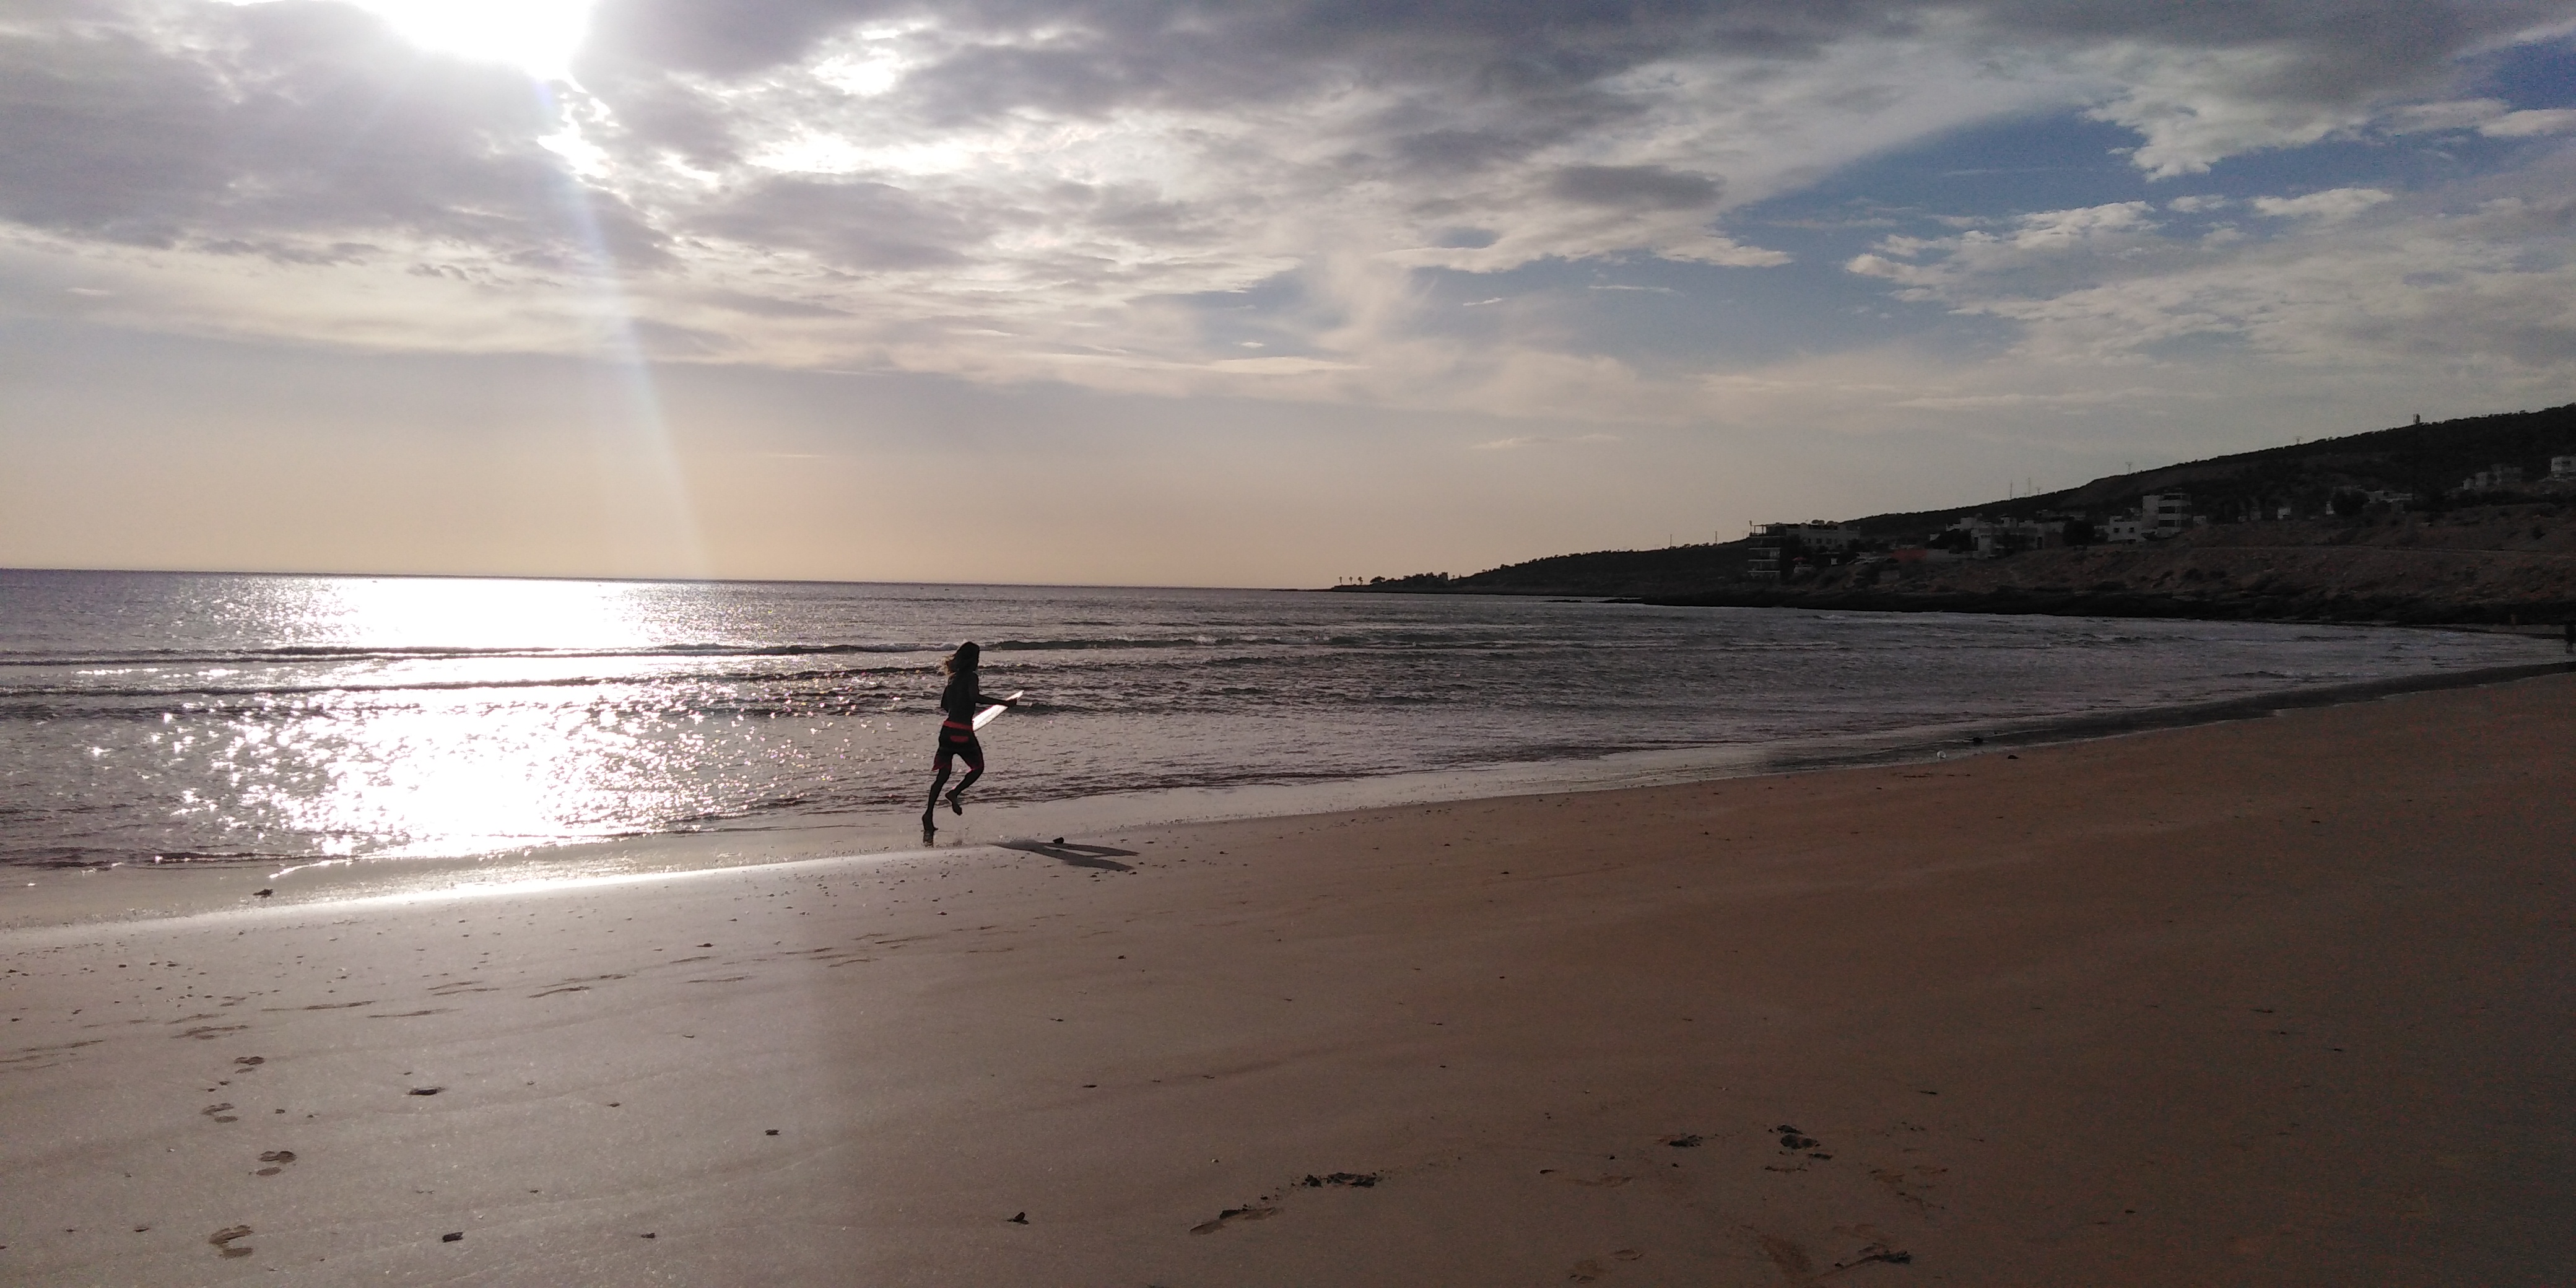
nature, beach, body of water, sky, sea, coast, shore, ocean, wave, water, cloud, horizon, sand, natural environment, wind wave, vacation, morning, evening, coastal and oceanic landforms, summer, tide, calm, sunset, dusk, surfing, sunlight, bay, tourism, meteorological phenomenon